Bangkong

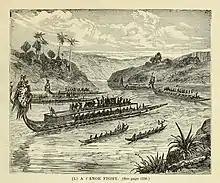
The bait and trap tactic of sea dayak.

The bangkong was used for dayak riverine warfare. The sea dayaks, as their name implies, are a maritime set of tribes, and fight chiefly in canoes and boats. One of their favorite tactics is to conceal some of their larger boats, and then to send some small and badly manned canoes forward to attack the enemy to lure them. The canoes then retreat, followed by the enemy, and as soon as they passes the spot where the larger boats are hidden, they are attacked by them in the rear, while the smaller canoes, which have acted as decoys, turn and join in the fight. The rivers arc are chosen for this kind of attack, the overhanging branches of trees and the dense foliage of the bank affording excellent hiding places for the boats.